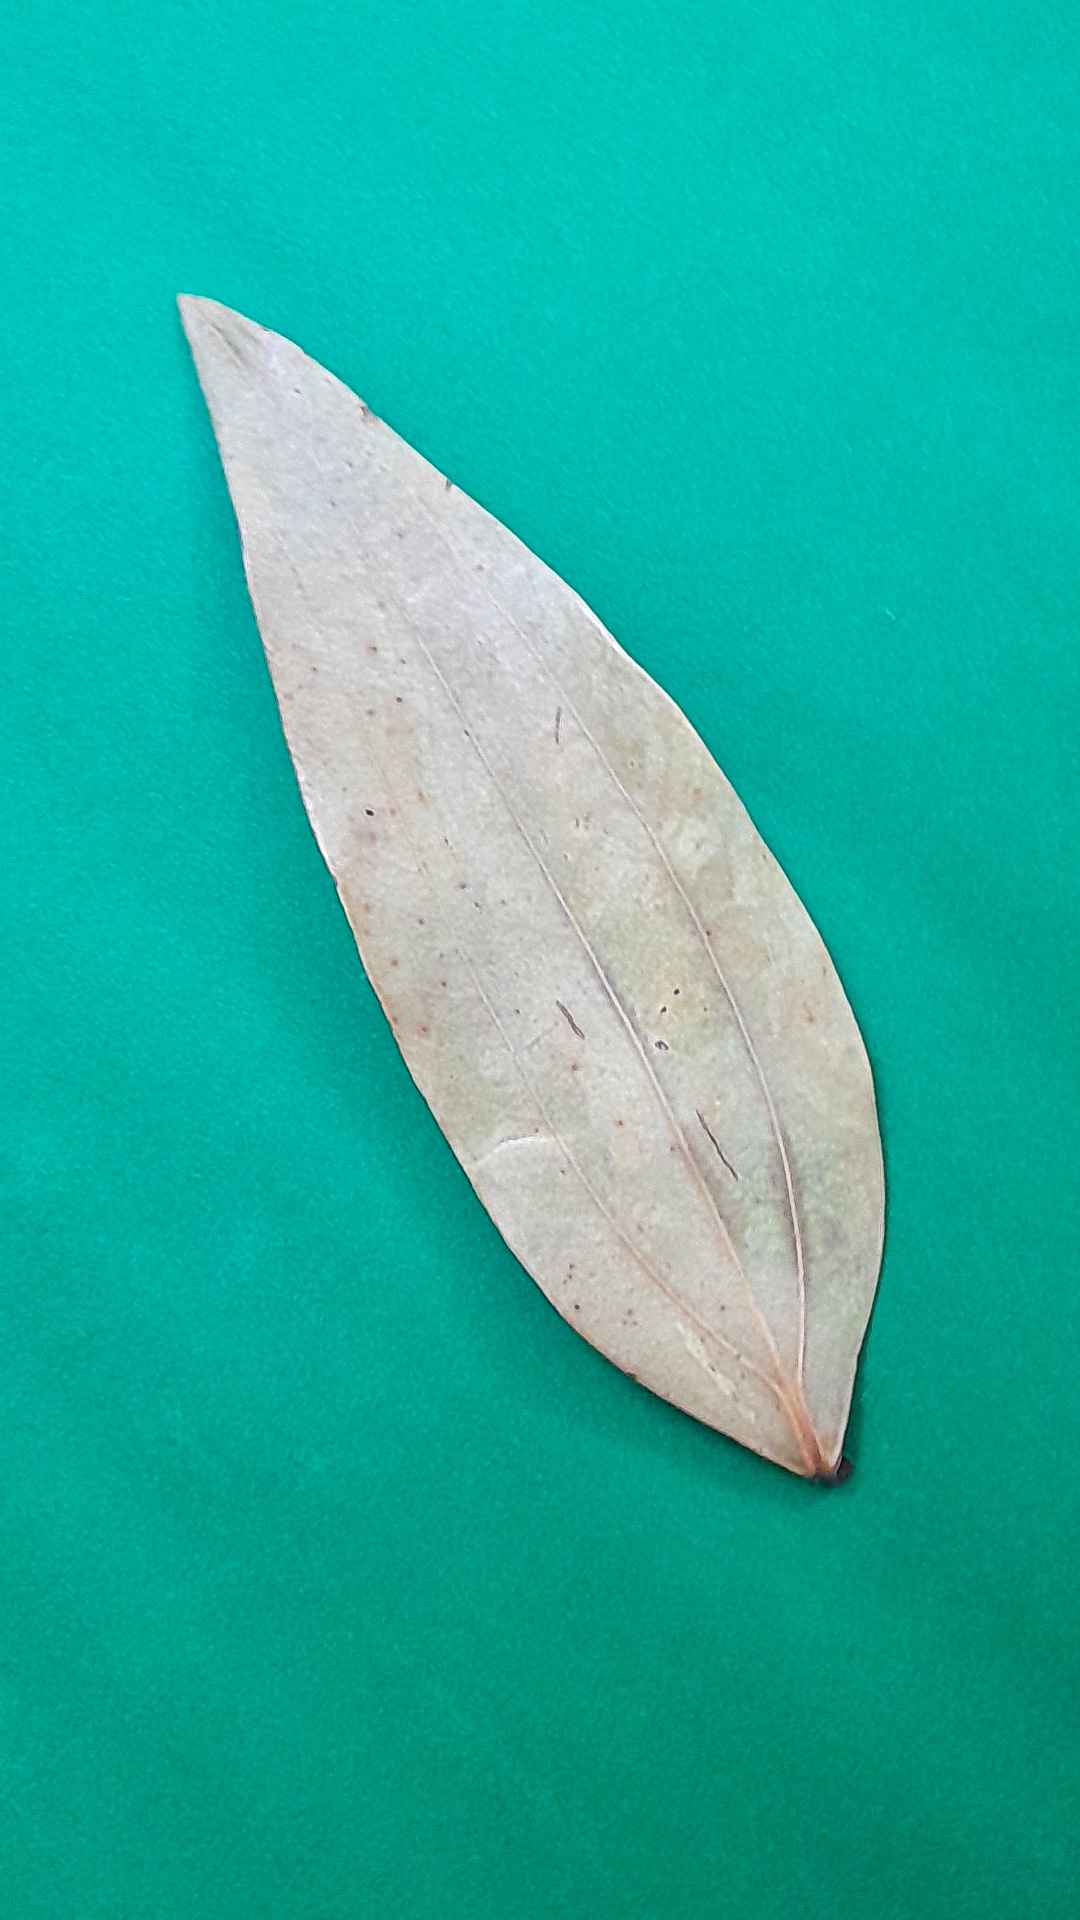
Label: Dry Leaf